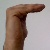
The image shows a hand gesture representing a space in Indian Sign Language.